Vancouver Police Pipe Band

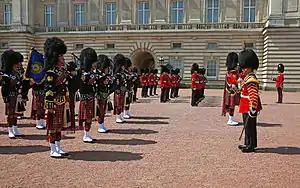
Members of the pipe band outside Buckingham Palace, June 2014.

The Vancouver Police Pipe Band is a Canadian pipe band based in Vancouver, British Columbia. It is the official police band of the Vancouver Police Department and is considered to be the official band of the City of Vancouver. It performs for all citywide, provincial, national and international events available to them. Like many pipe bands in the British and Canadian Army, they performs in full highland dress which includes a feather bonnet. It is the oldest non-military pipe band in British Columbia and ranks amongst the most senior police pipe bands in Canada. In its international visits, it has performed in countries such as Singapore, Japan, and the United States.